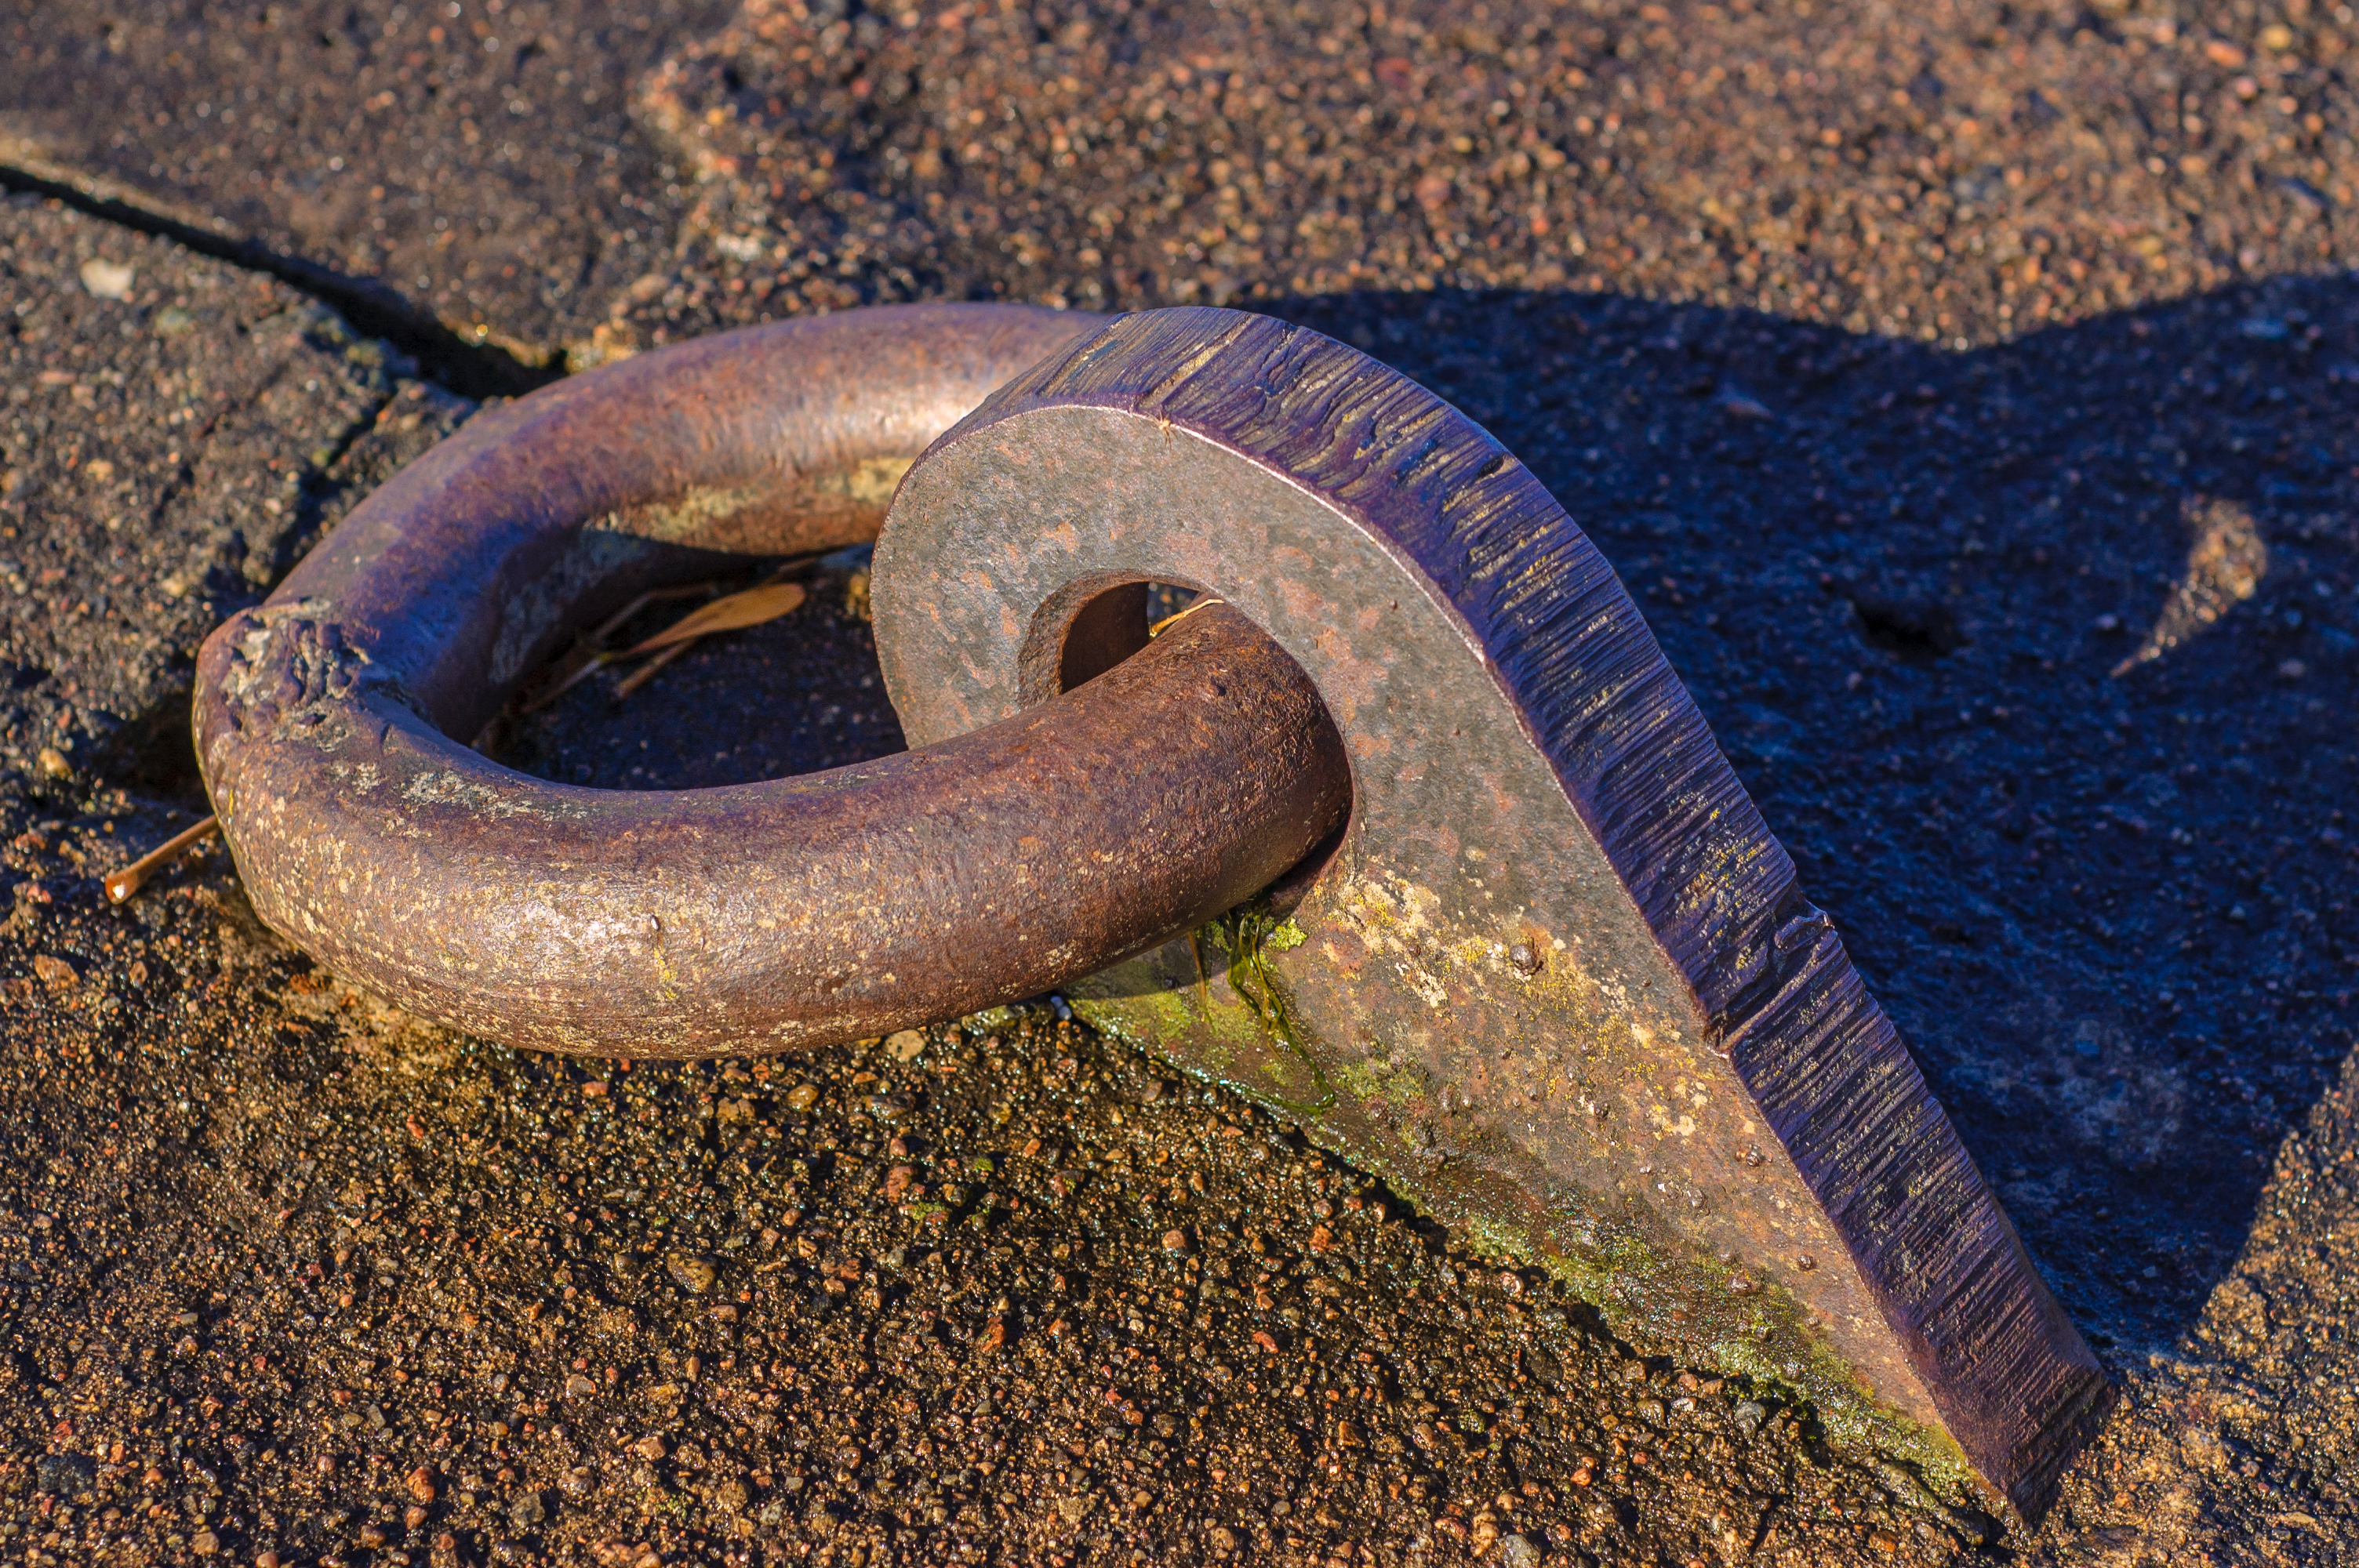
images, road surface, wood, asphalt, Tints and shades, electric blue, grass, landscape, automotive tire, soil, metal, font, concrete, rock, tar, horizon, shadow, synthetic rubber, art, terrestrial animal, circle, rust, curb, pattern, scaled reptile